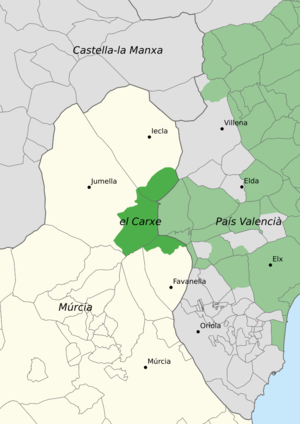
El Carche en castillan, El Carxe en valencien/catalan, fait référence à la fois à une chaîne de montagnes de la Région de Murcie en Espagne, la sierra del Carche, et d'autre part à une zone linguistique valencienne de cette même communauté autonome.